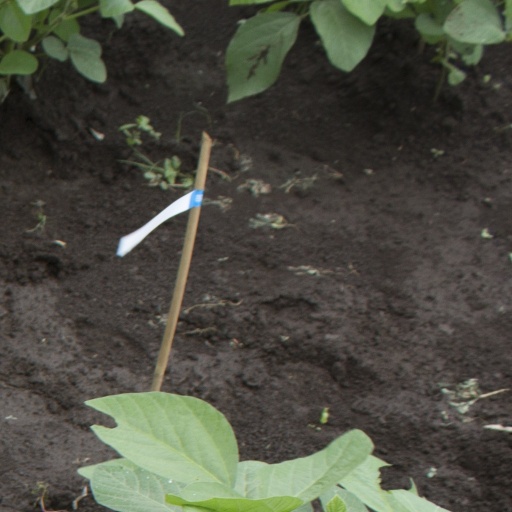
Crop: soybean